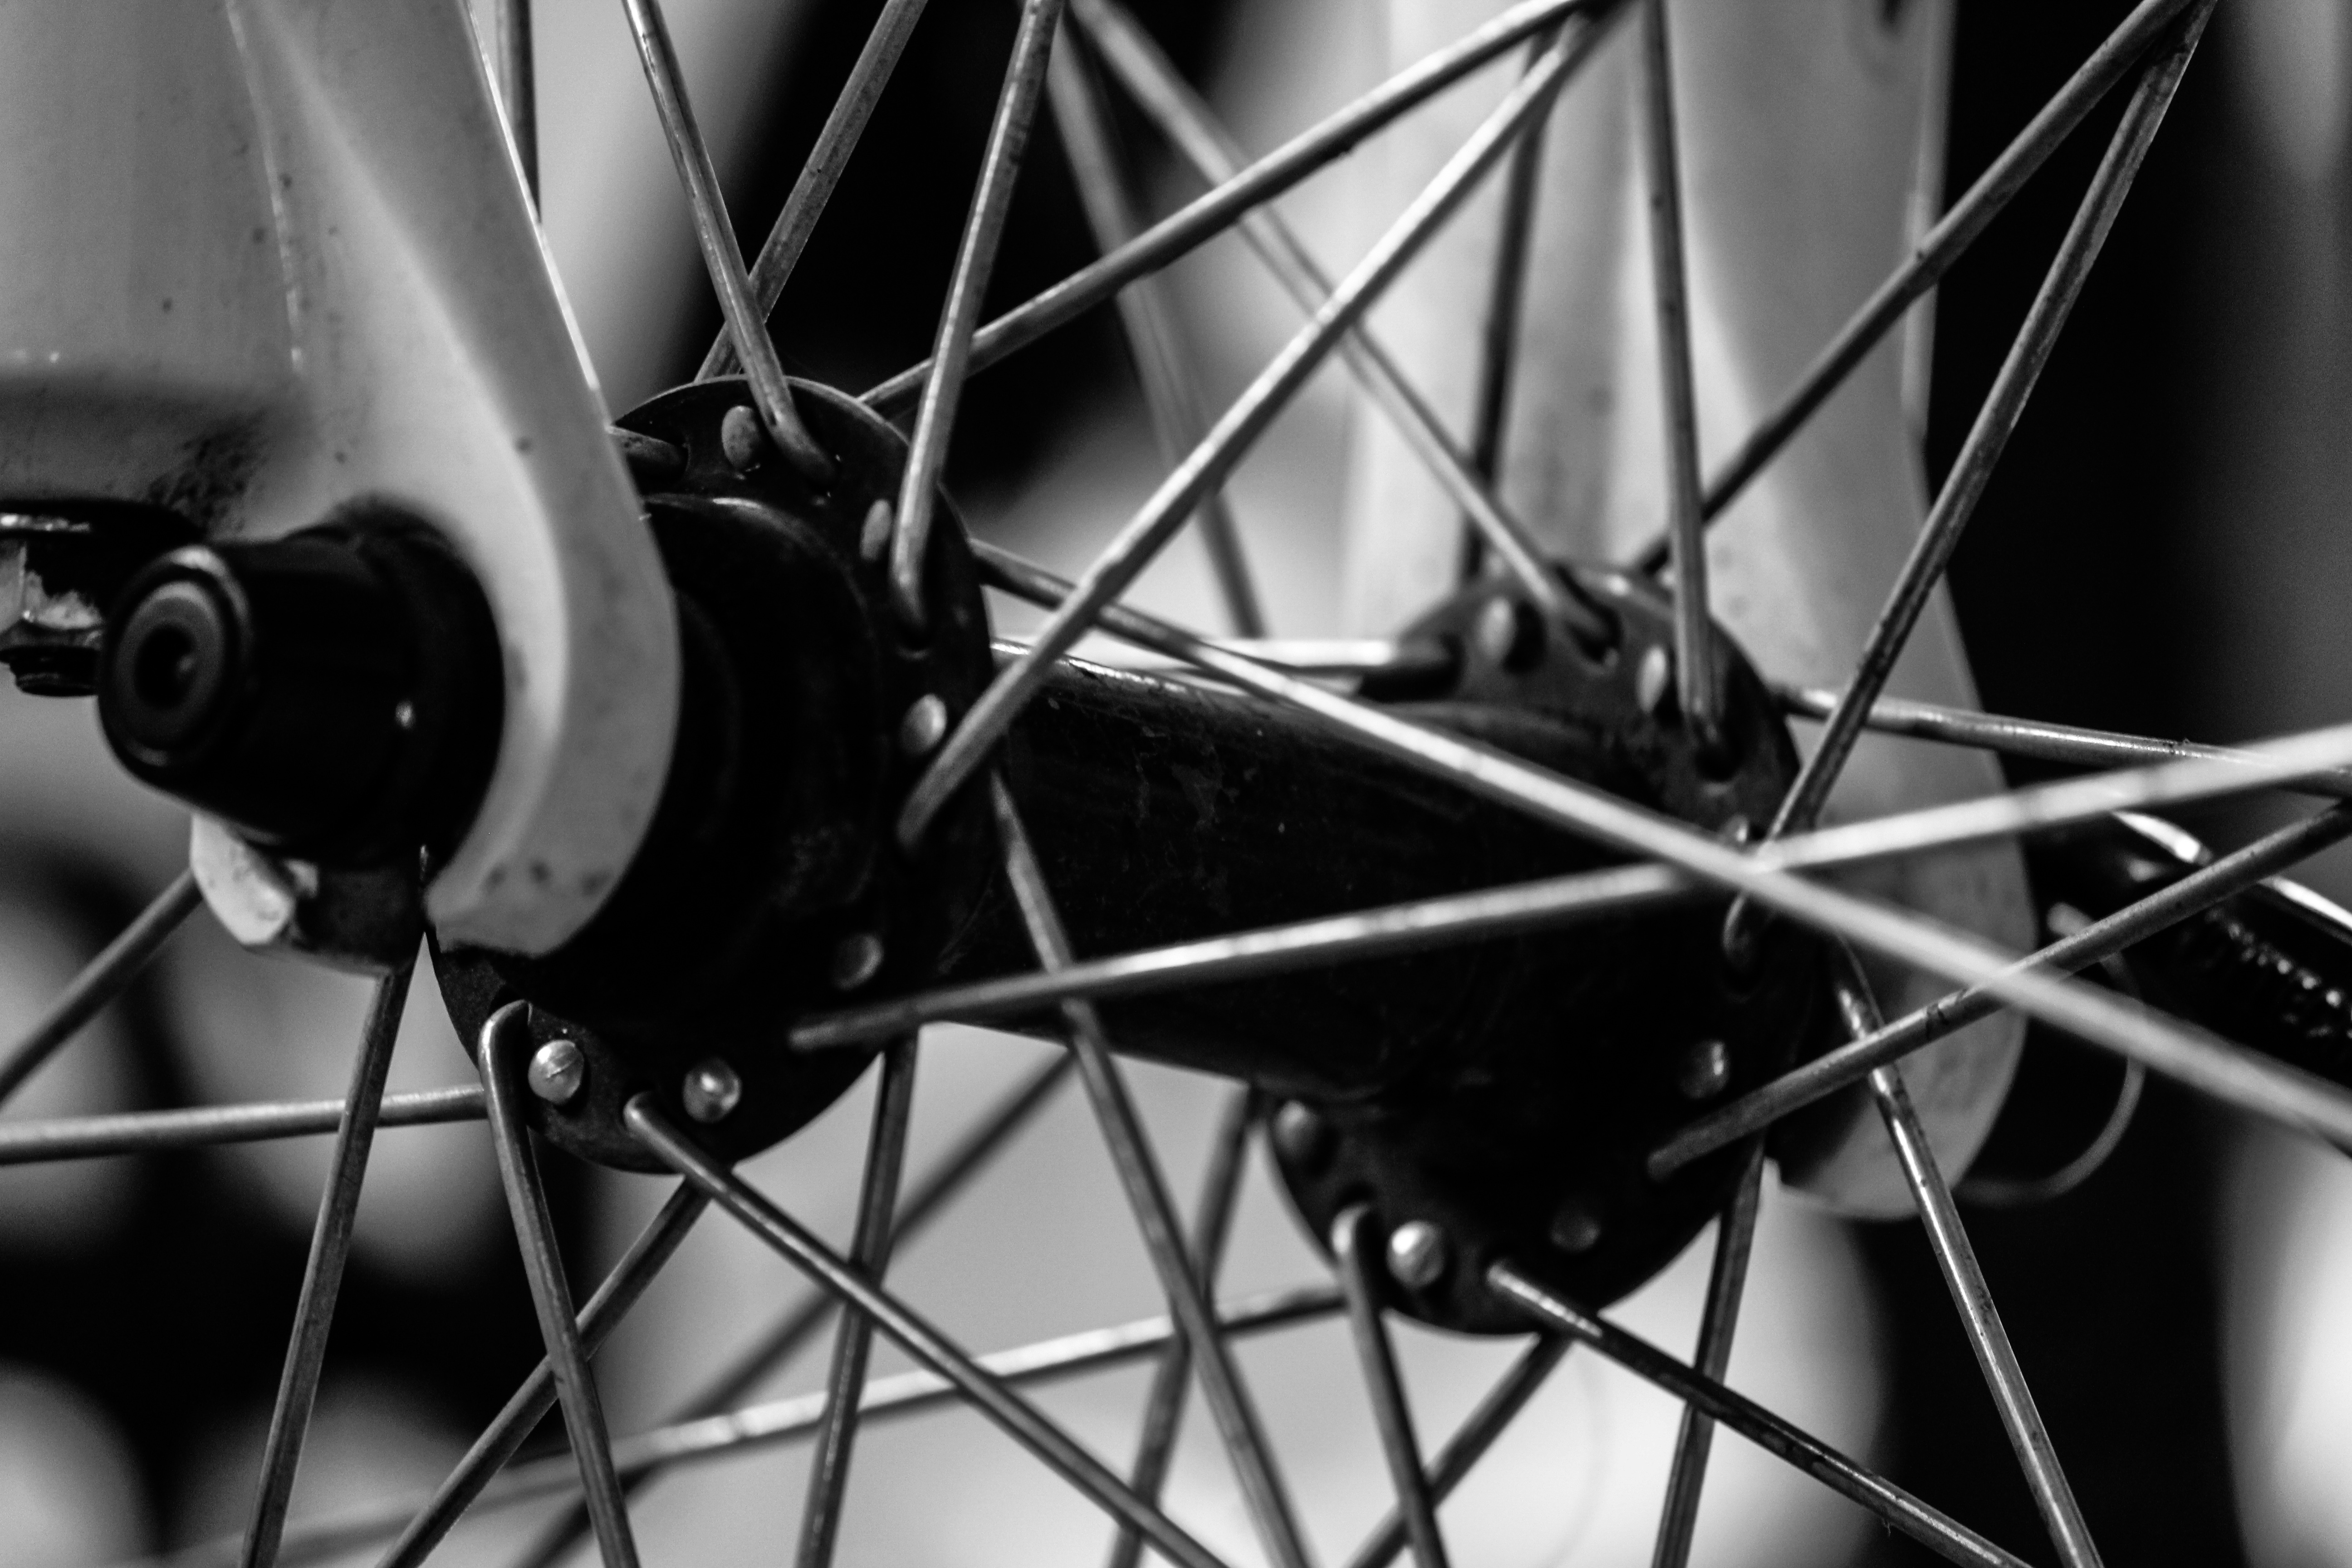
black and white, wheel, bicycle, vehicle, spoke, black, monochrome, sports equipment, mountain bike, close up, bicycle frame, bicycle wheel, land vehicle, monochrome photography, cyclo cross bicycle, bmx bike, road bicycle, racing bicycle